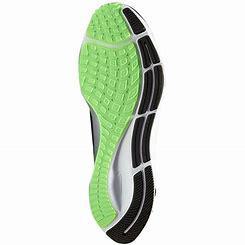
Brand: Nike
Model: Air Zoom Pegasus 37 Flyease